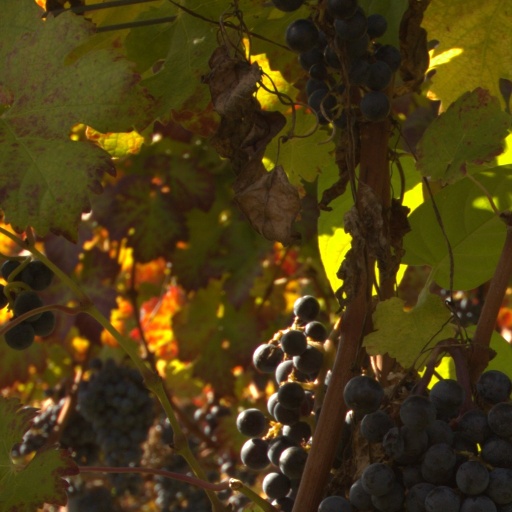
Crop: grape